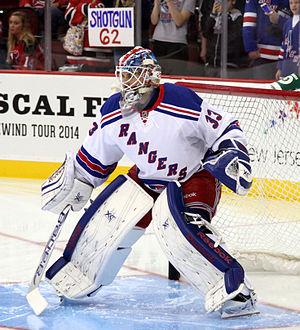
Cameron Talbot, dit Cam Talbot, est un joueur professionnel canadien de hockey sur glace. Il évolue au poste de gardien de but.